Wallace Farm (Columbia, New Hampshire)

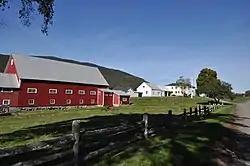

The Wallace Farm (also known as Pioneer Farm) is a historic farm at 27 Wallace Road in Columbia, New Hampshire. Established in the late 18th century, the farm has (as of 2001) been continuously held in the same family. The includes a c. 1825 farmhouse, carriage house, and barn. It was listed on the National Register of Historic Places in 2001.